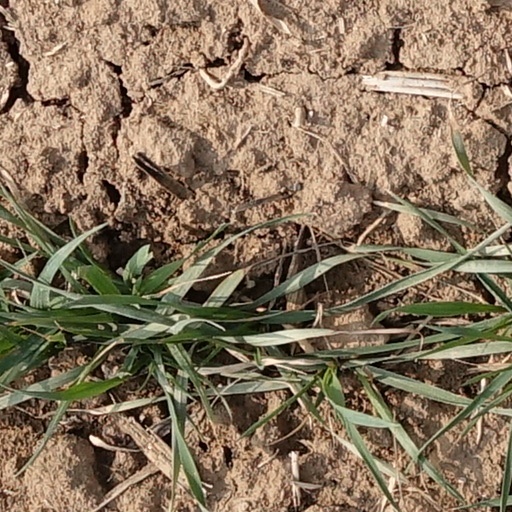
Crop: wheat